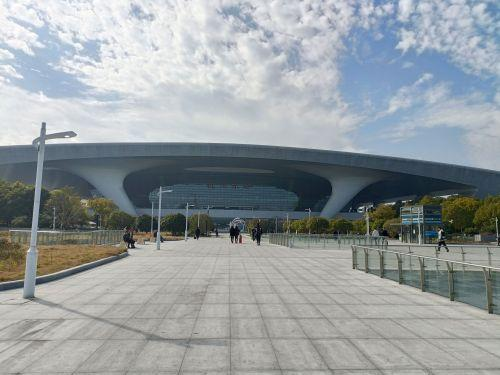
地标名称：杭州东站
所在城市：杭州市·上城区